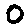
Label: 0